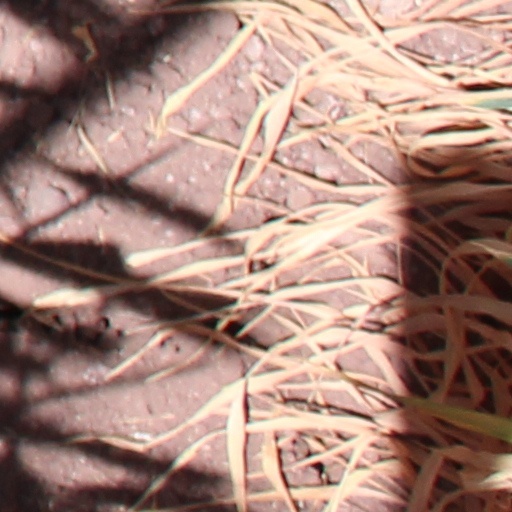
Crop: wheat